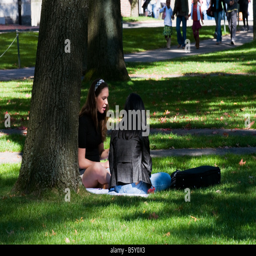
female students studying on the lawn in the yard